Union Station (Columbia, South Carolina)

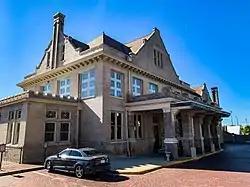

Union Station (originally Union Depot), also known as Atlantic Coast Line Railroad and Southern Railway Station, is a historic train station located at Columbia, South Carolina. It was built in 1902, and is a brick and stone, eclectic Jacobethan Revival / Tudor Revival building. It features stepped gables and towering chimneys. It was designed by architect Frank Pierce Milburn for the Atlantic Coast Line Railroad and Southern Railway. In contrast to the custom of 'union station' denoting the single station for several railroads, the Seaboard Air Line Railroad had its own station one-half mile away. The formerly Seaboard "Silver Star" still operates through another station in Columbia.